List of IBS Centers

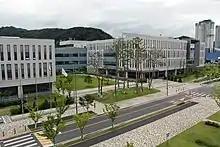
IBS Headquarters

IBS Centers are research centers operated by the Institute for Basic Science. There are 31 institutes as of August 2020. Centers are organized into six disciplines according to their research area: